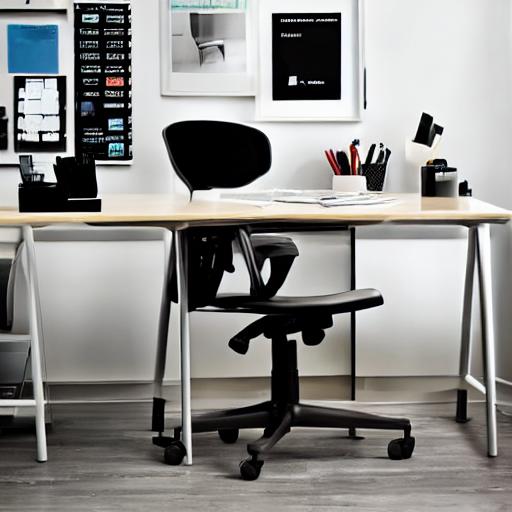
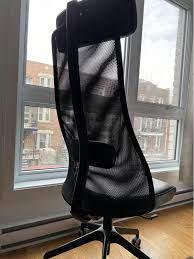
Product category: items_chair
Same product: no